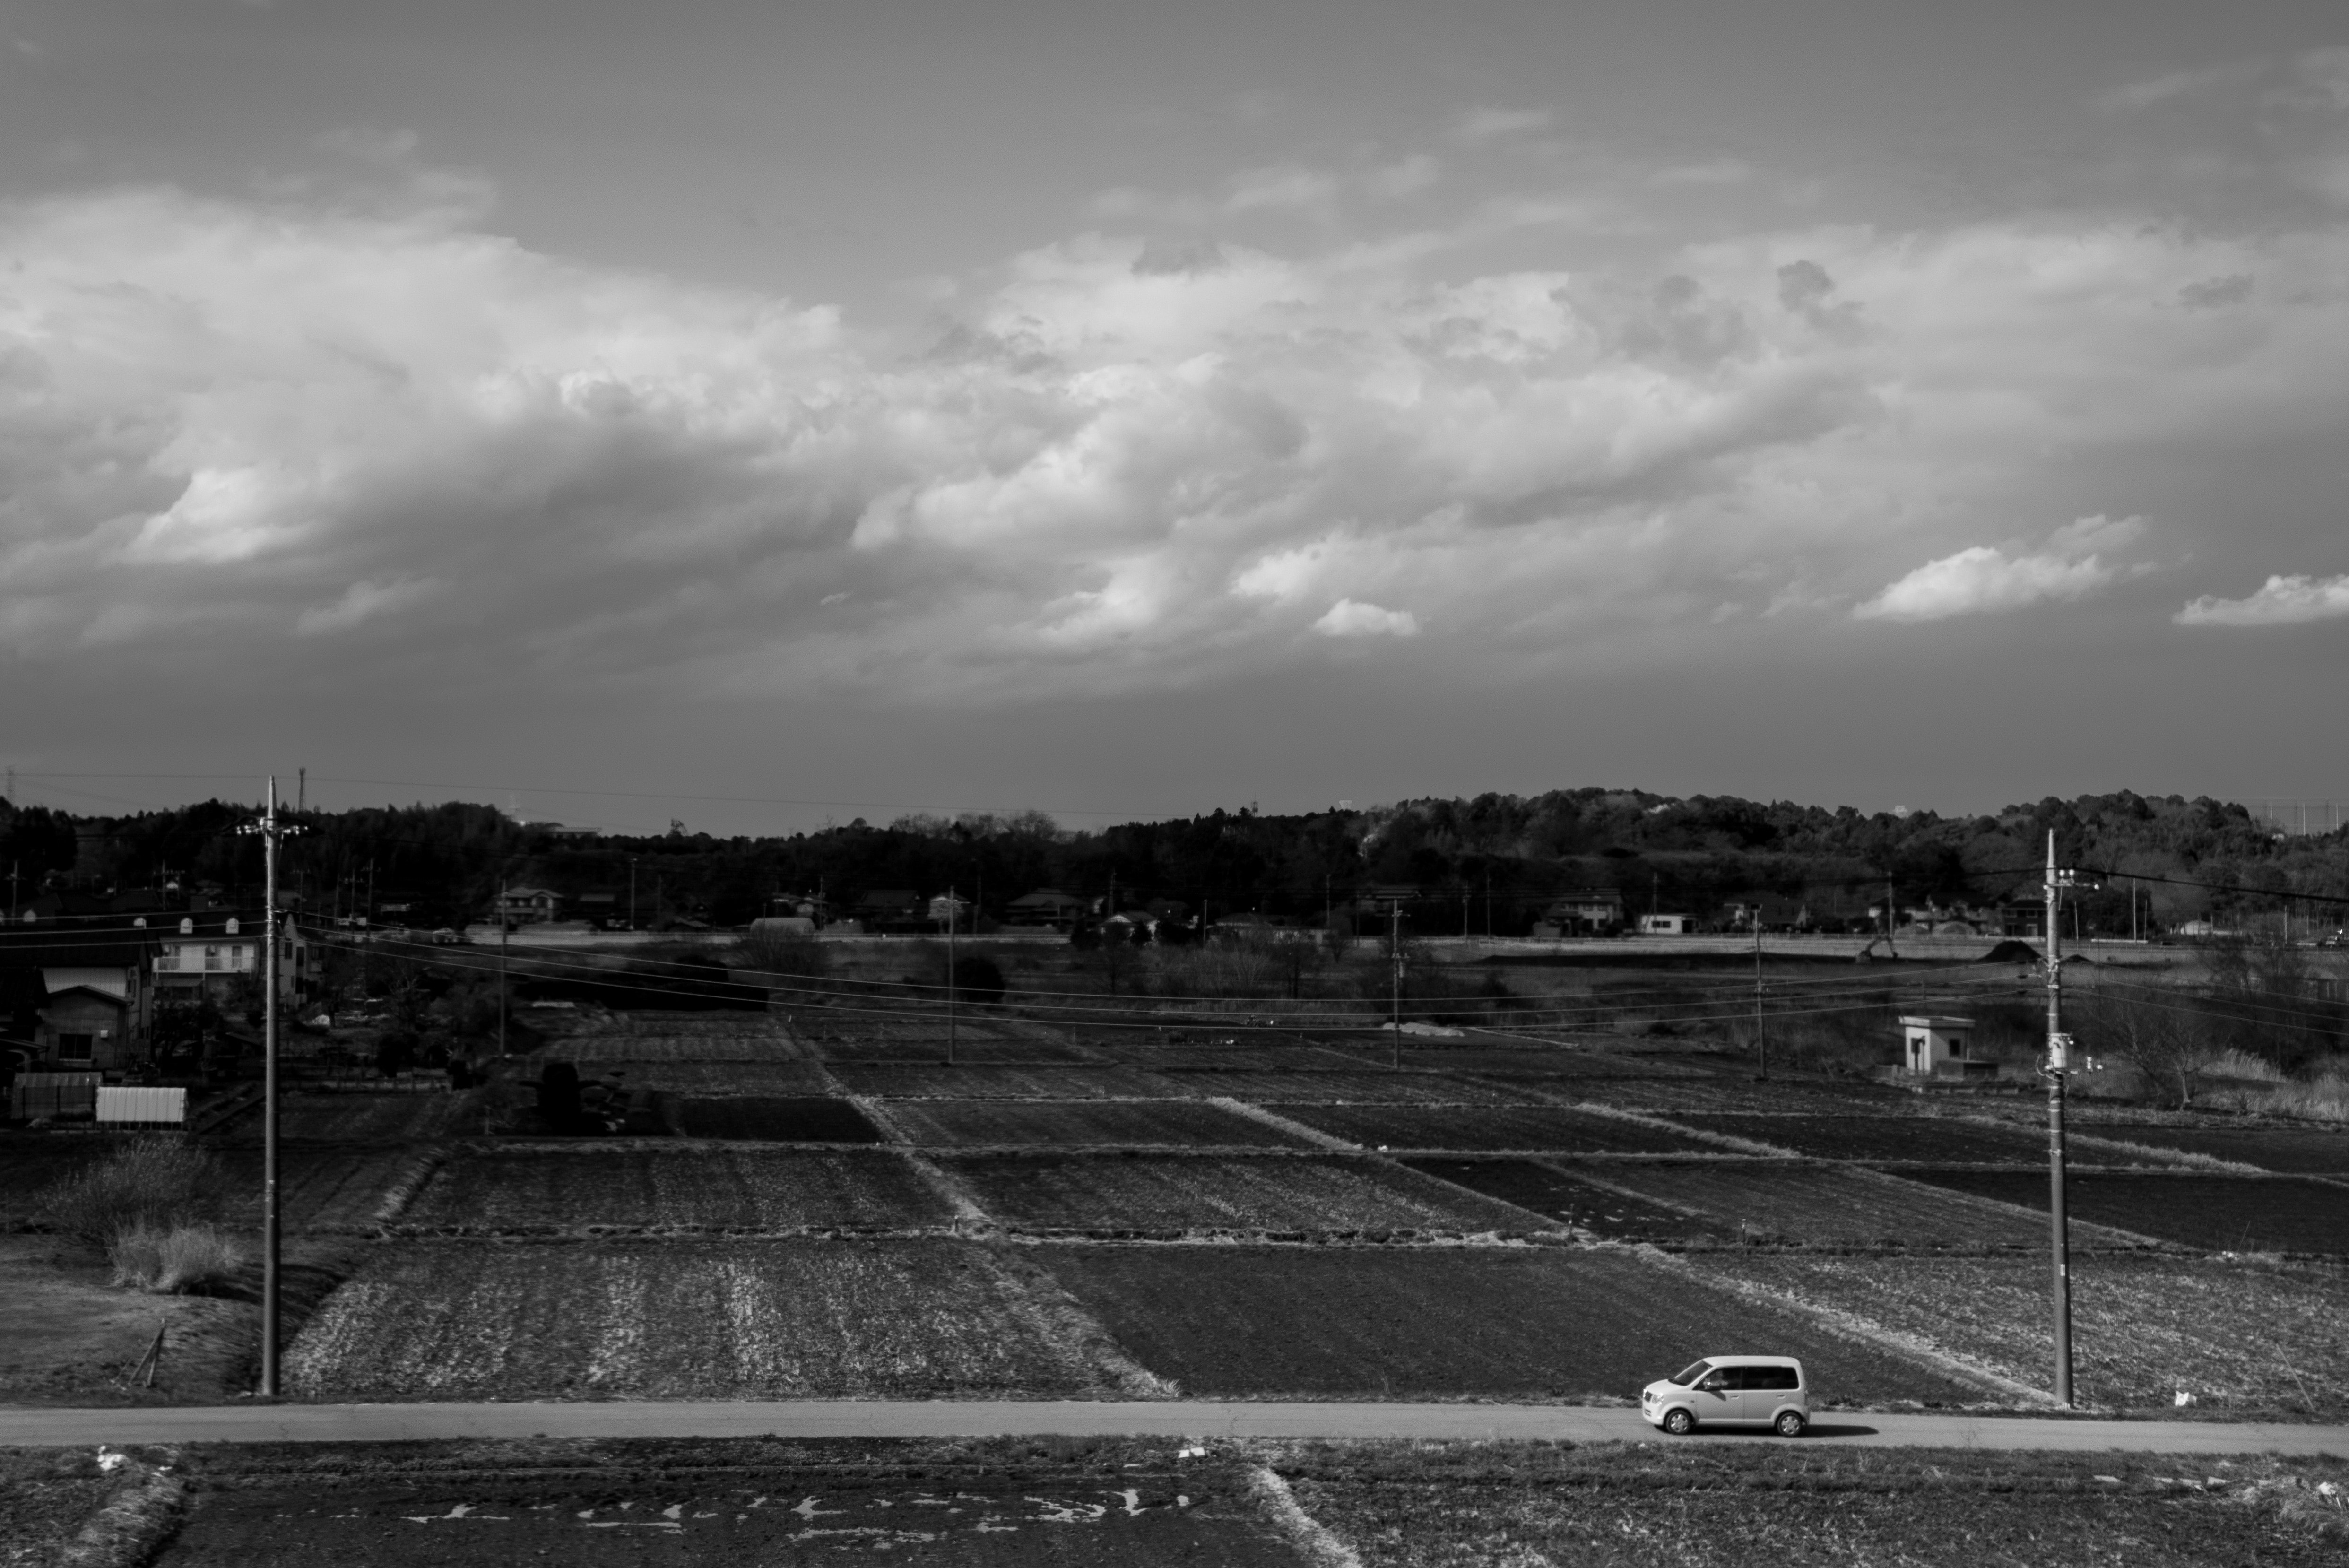
sky, black, white, black and white, cloud, monochrome, monochrome photography, tree, photography, road, rural area, horizon, landscape, street, land lot, plant, meteorological phenomenon, city, style, asphalt, house, road surface